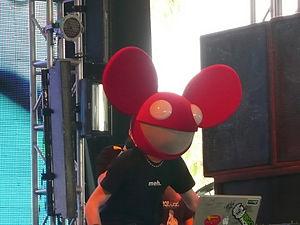
Deadmau5 en concert au Festival Coachella en 2008. Meh.
La musique progressive est un terme musical désignant une certaine approche en douceur de la composition appliquée à différents genres musicaux. La terminologie de musique progressive correspond aux évolutions d'un genre musical soit par l'innovation soit par l'incorporation d'instruments d'autres genres musicaux. Mais cela fait aussi référence, un peu plus rarement cependant, à une construction graduelle où l'énergie vient de façon progressive soit au cours d'un morceau soit au sein d'un même album. La musique électronique progressive se rapporte habituellement à un modèle de musique principalement instrumental, joué avec des synthétiseurs et influencé par divers styles musicaux tels que le rock progressif, la musique classique et/ou la musique ambient. Dans ce sens, le terme a été employé depuis la fin des années 1960 pour décrire les artistes rock tels que King Crimson, puis des artistes comme Klaus Schulze, Vangelis, Jean-Michel Jarre ou Tangerine Dream. Le cross-over jazz classique, tel que le pratique Jean-Christian Michel dans son style actuel avec des timbres de synthétiseurs peut par cet aspect se rattacher à la musique progressive.
deadmau5, de son vrai nom Joel Thomas Zimmerman, né le 5 janvier 1981 à Niagara Falls, en Ontario, est un producteur et disc jockey canadien. Il est orienté vers les styles electro house, house progressive et techno minimale. Il s'est fait connaître grâce à des titres tels que Faxing Berlin, Not Exactly ou encore Ghosts 'n' Stuff.